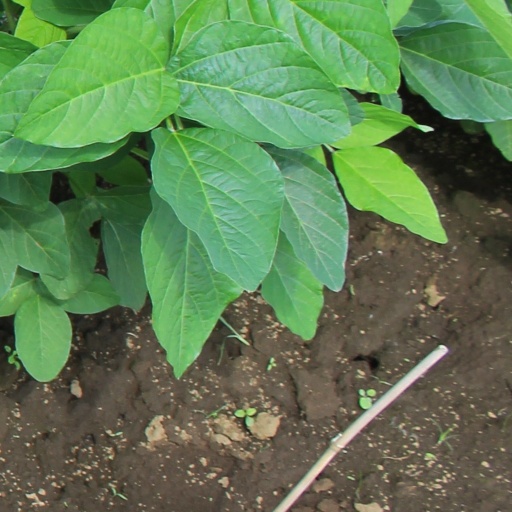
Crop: soybean